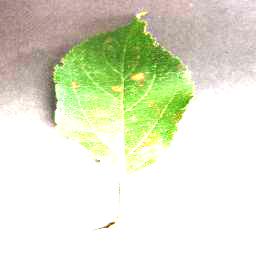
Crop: apple
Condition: cedar_rust